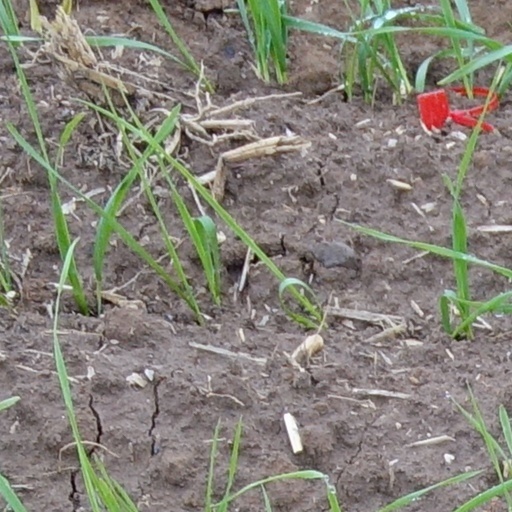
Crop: wheat